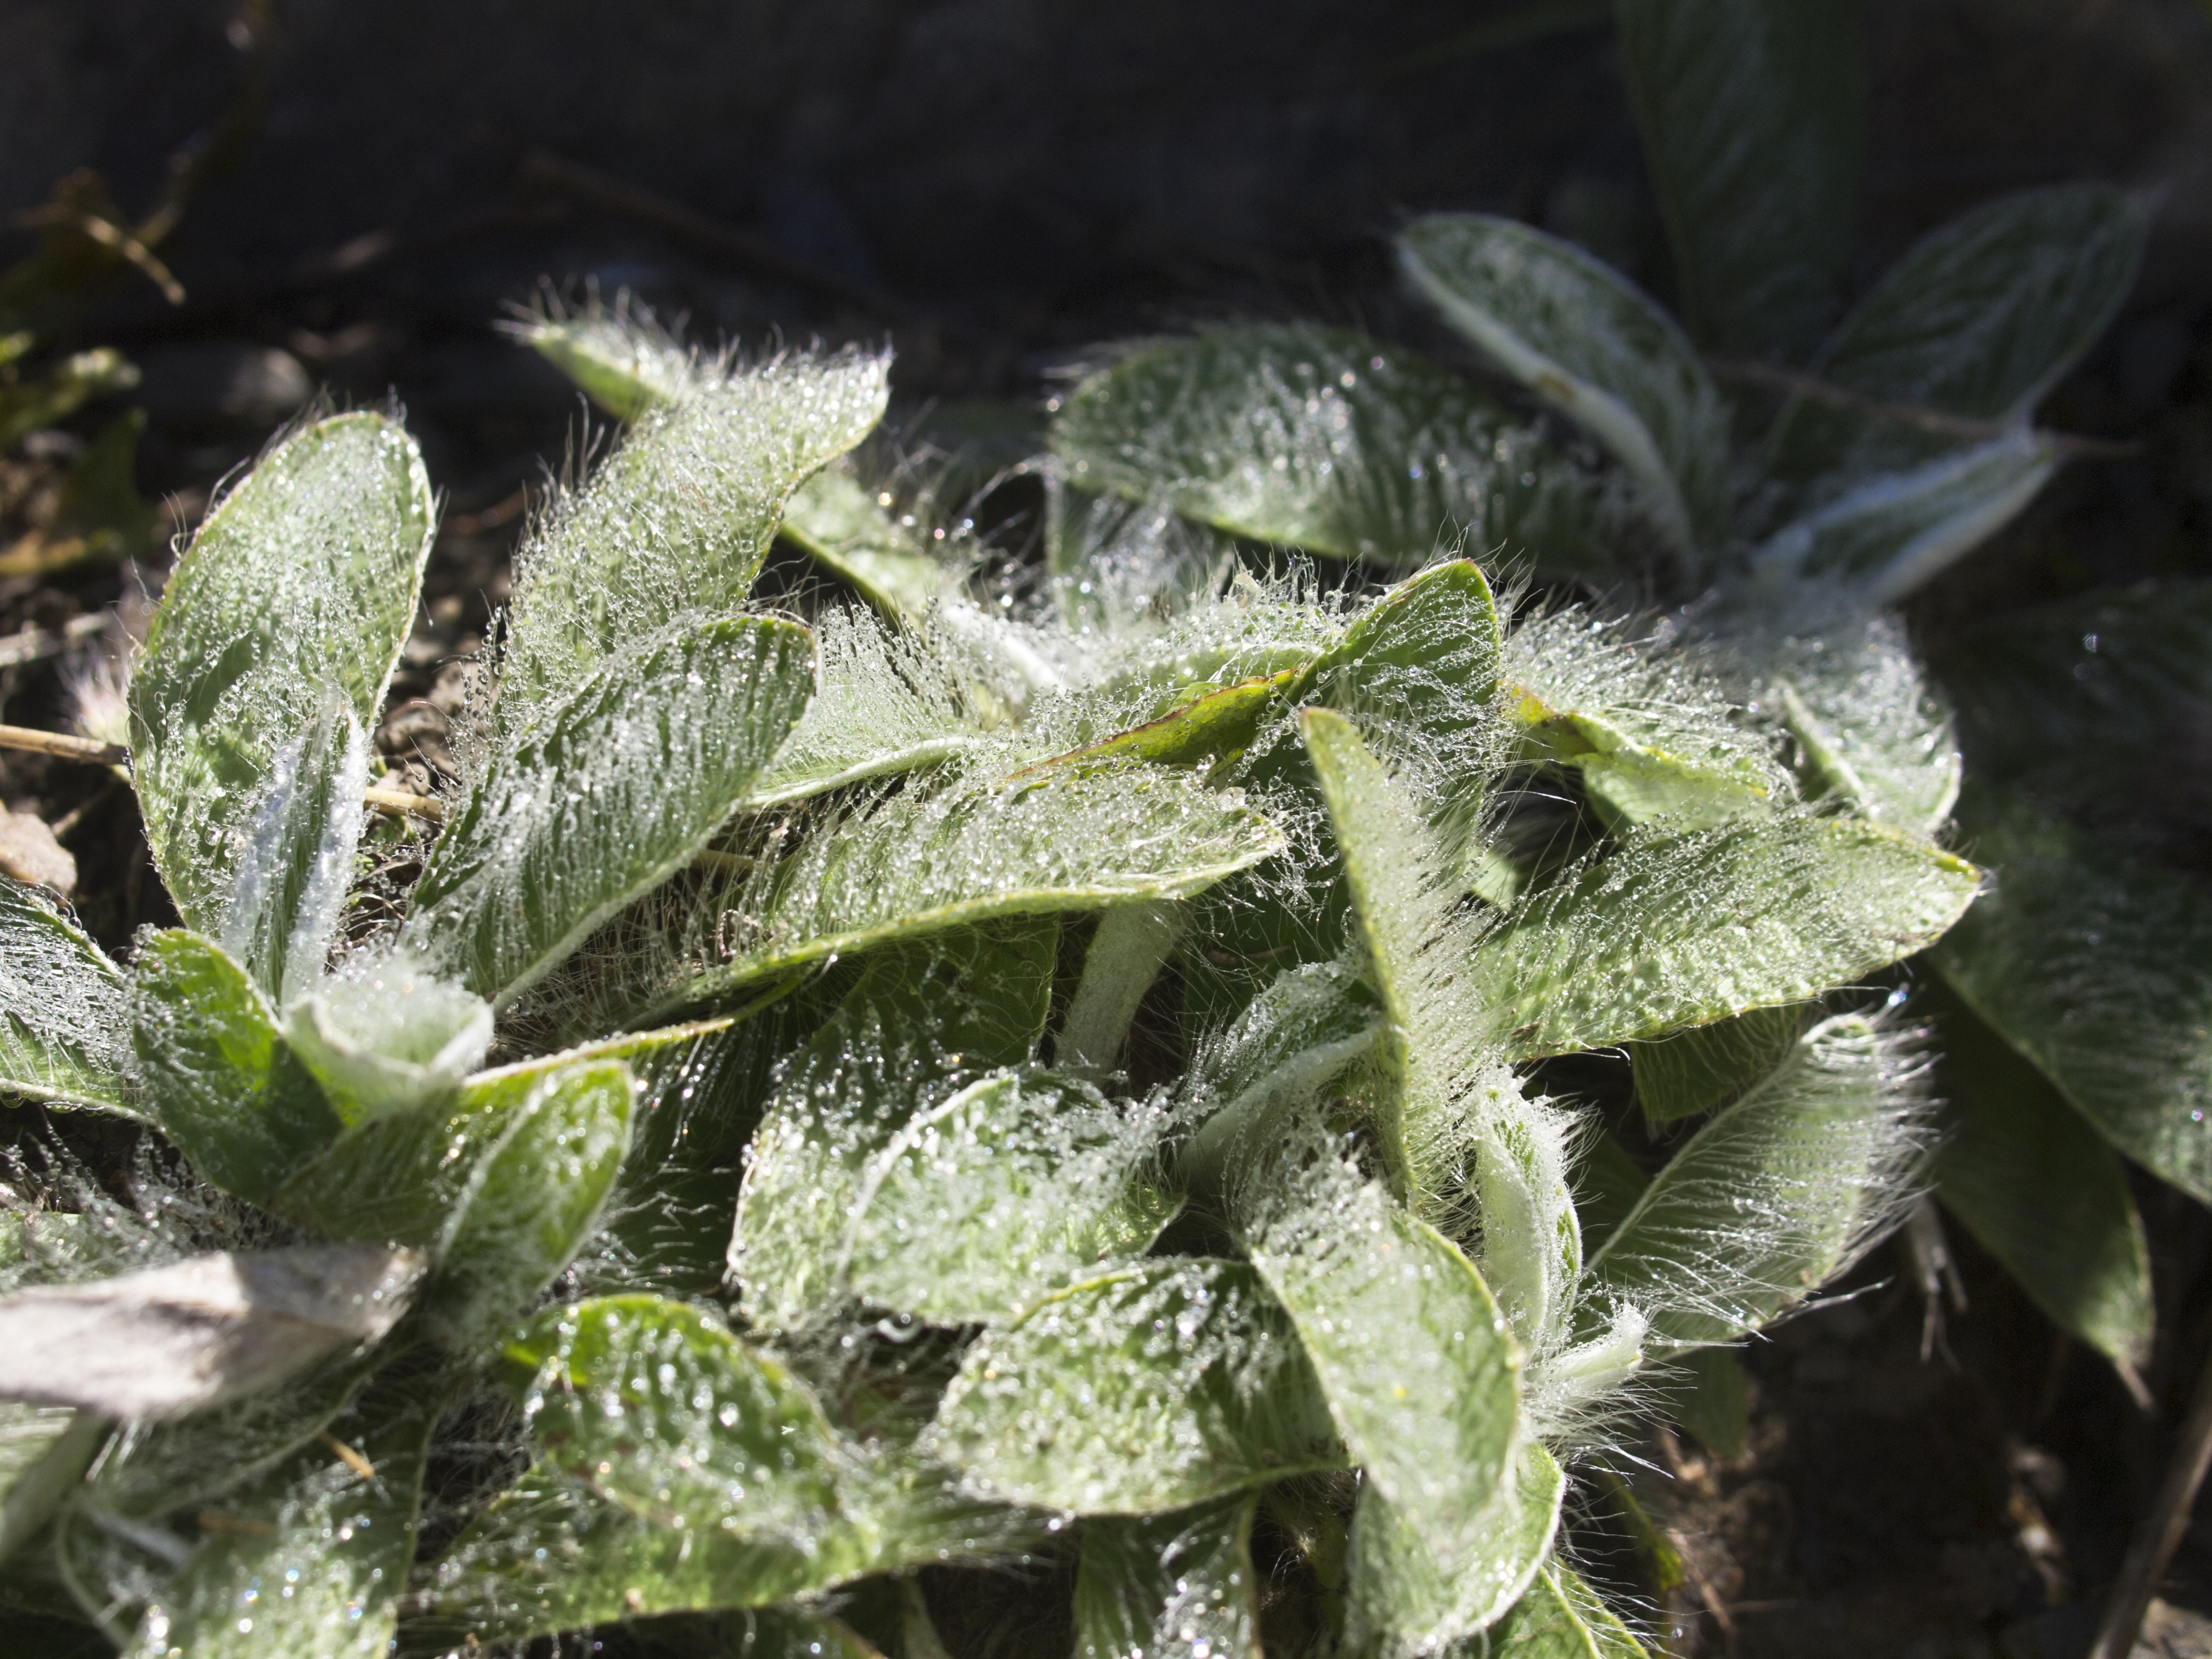
nature, drop, plant, leaf, flower, frost, food, green, herb, produce, botany, flora, leaves, shrub, flowering plant, annual plant, land plant